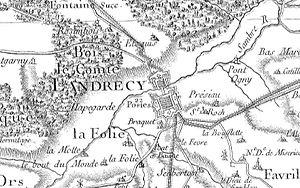
Landrecies -carte de Cassini
La verrerie de Landrecies est autorisée par ordonnance royale du 7 mai 1825 au sieur Durant.